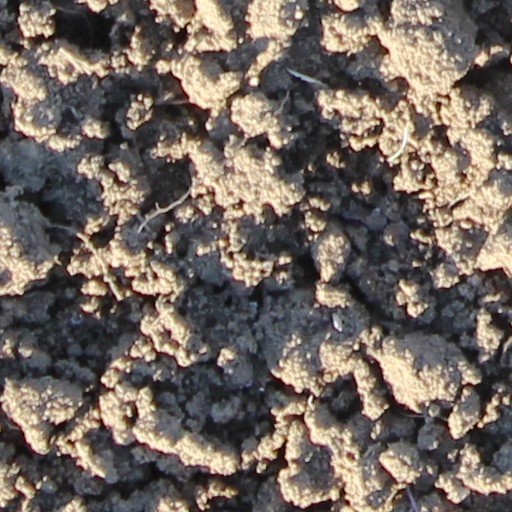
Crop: wheat